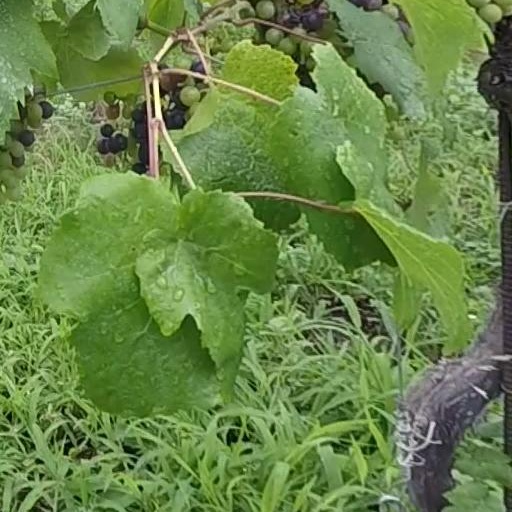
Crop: grape